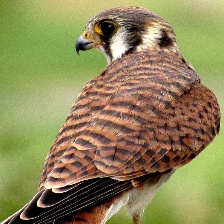
Species: AMERICAN KESTREL
Scientific name: FALCO SPARVERIUS